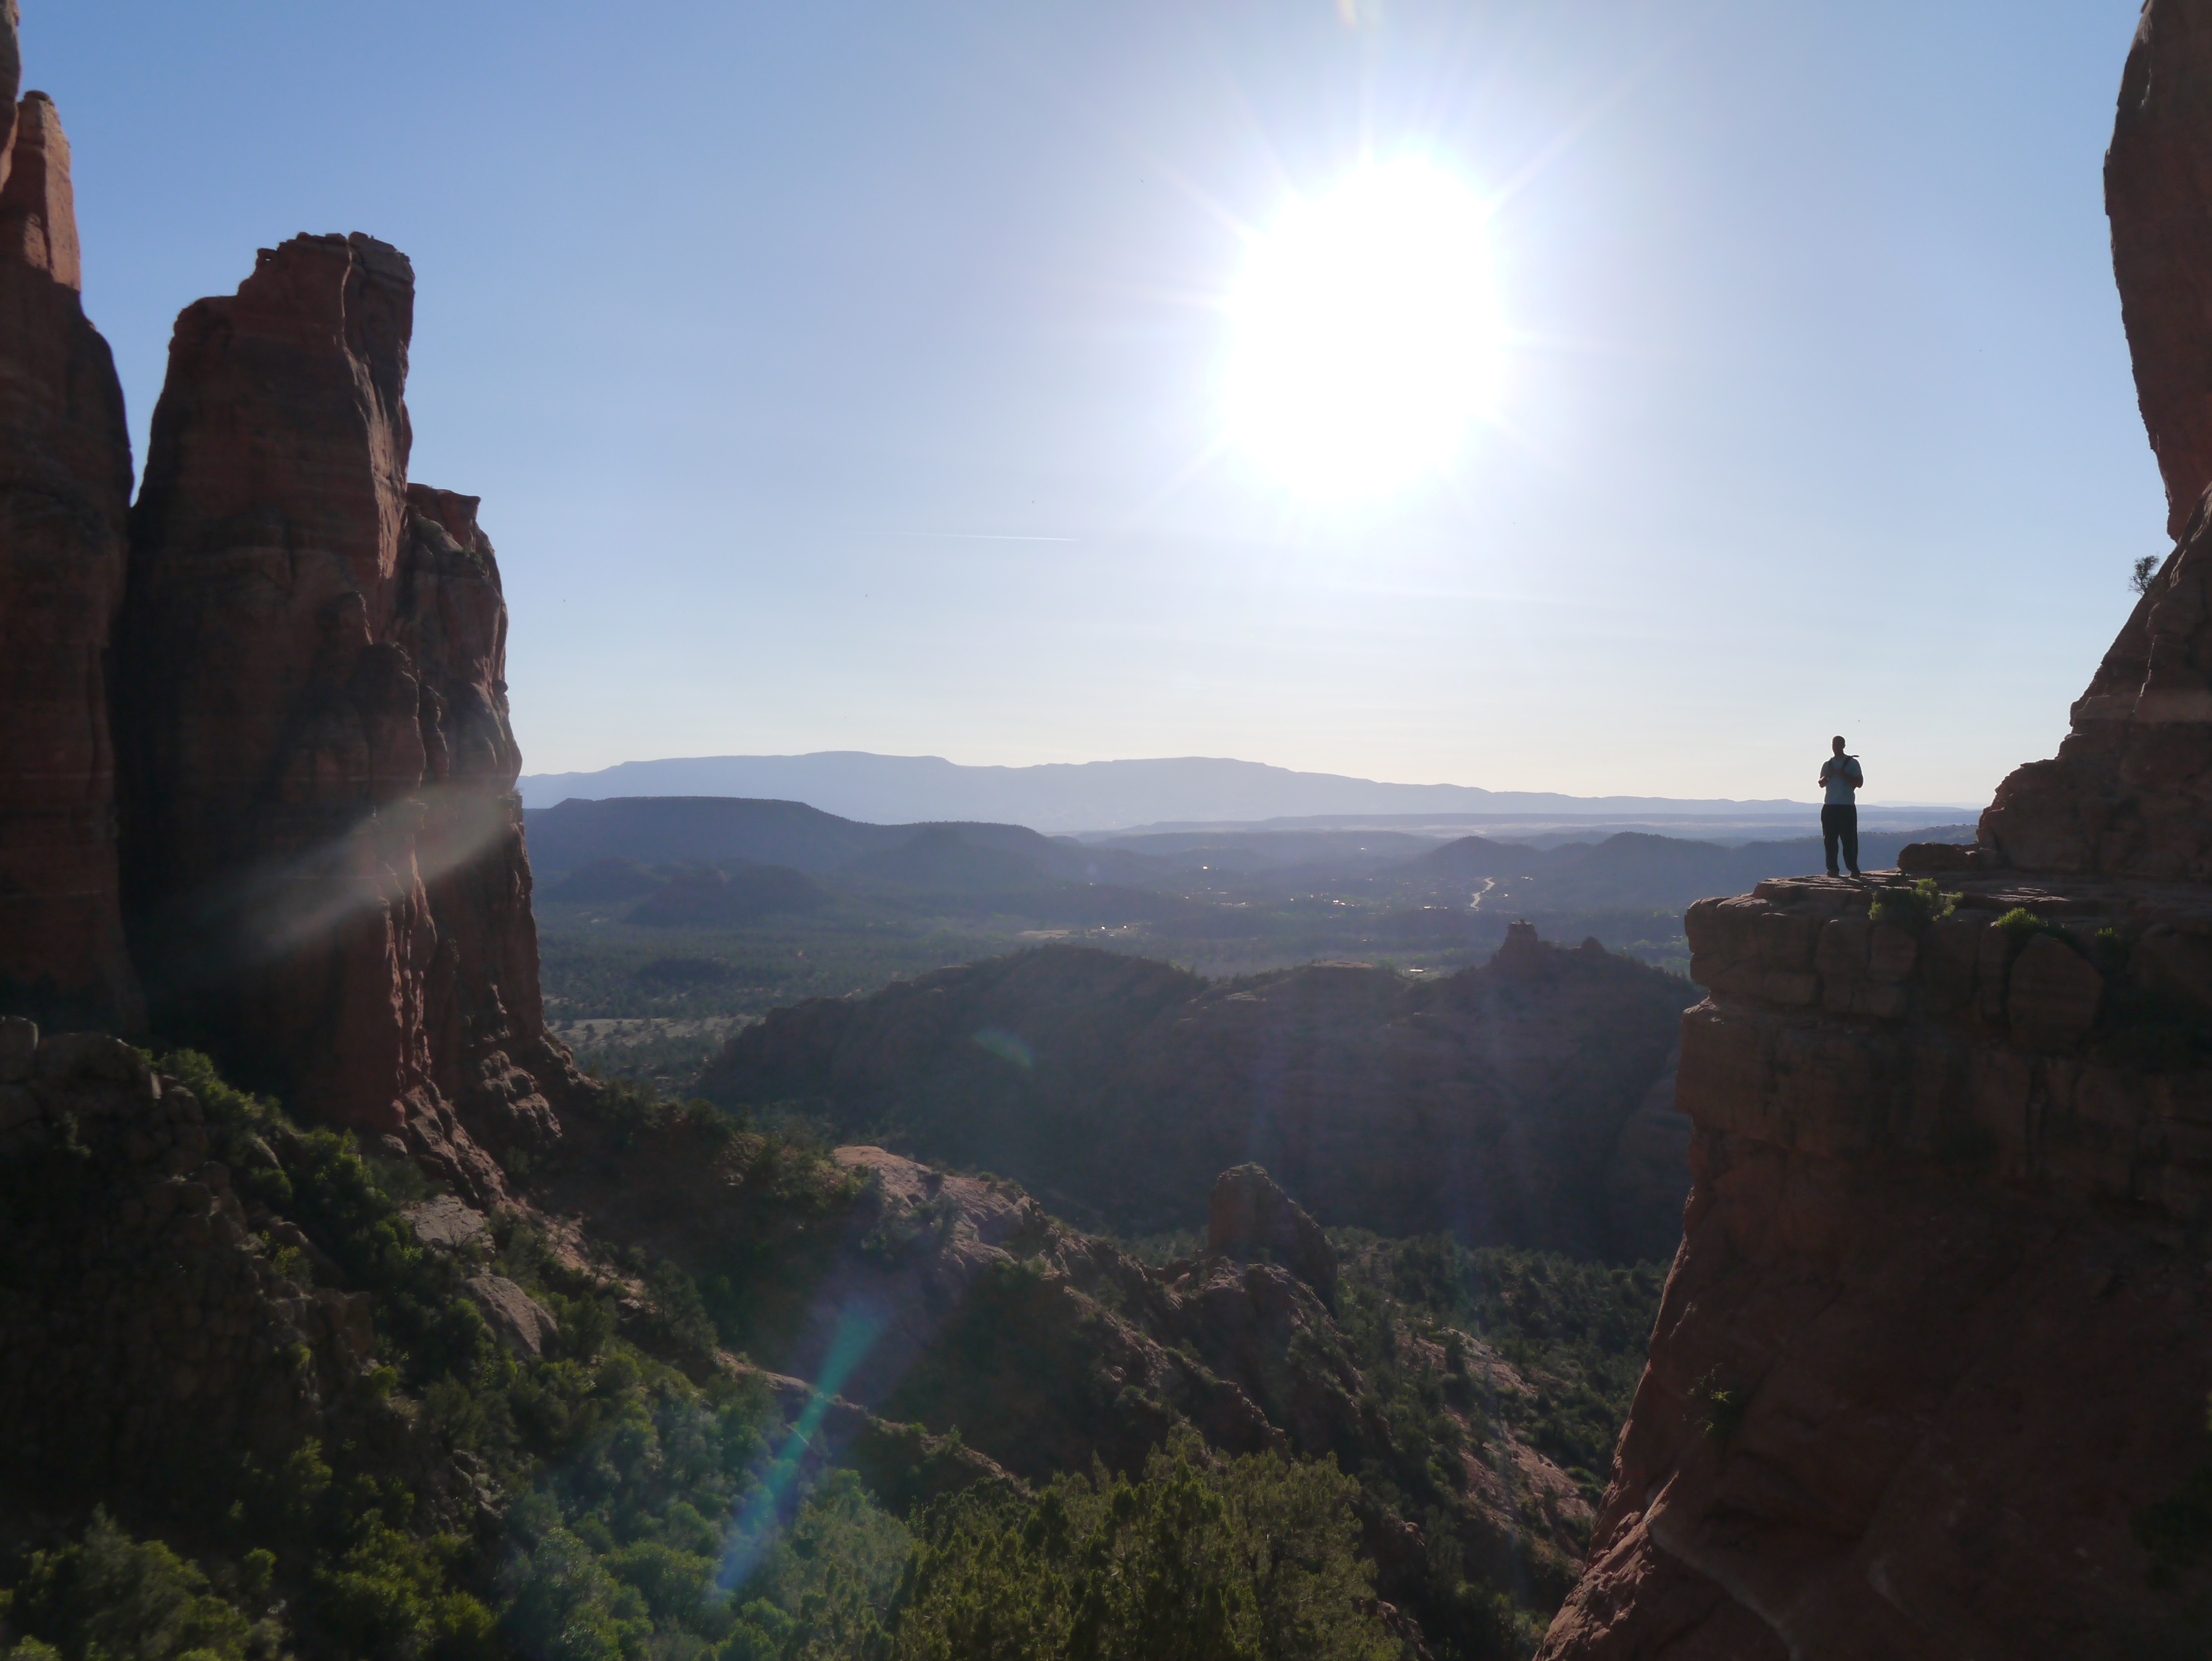
rock, mountain, sun, adventure, valley, mountain range, cliff, natural, canyon, extreme sport, terrain, summit, myself, landform, rocky mountain, vortex, sedna, power spot, geographical feature, mountainous landforms